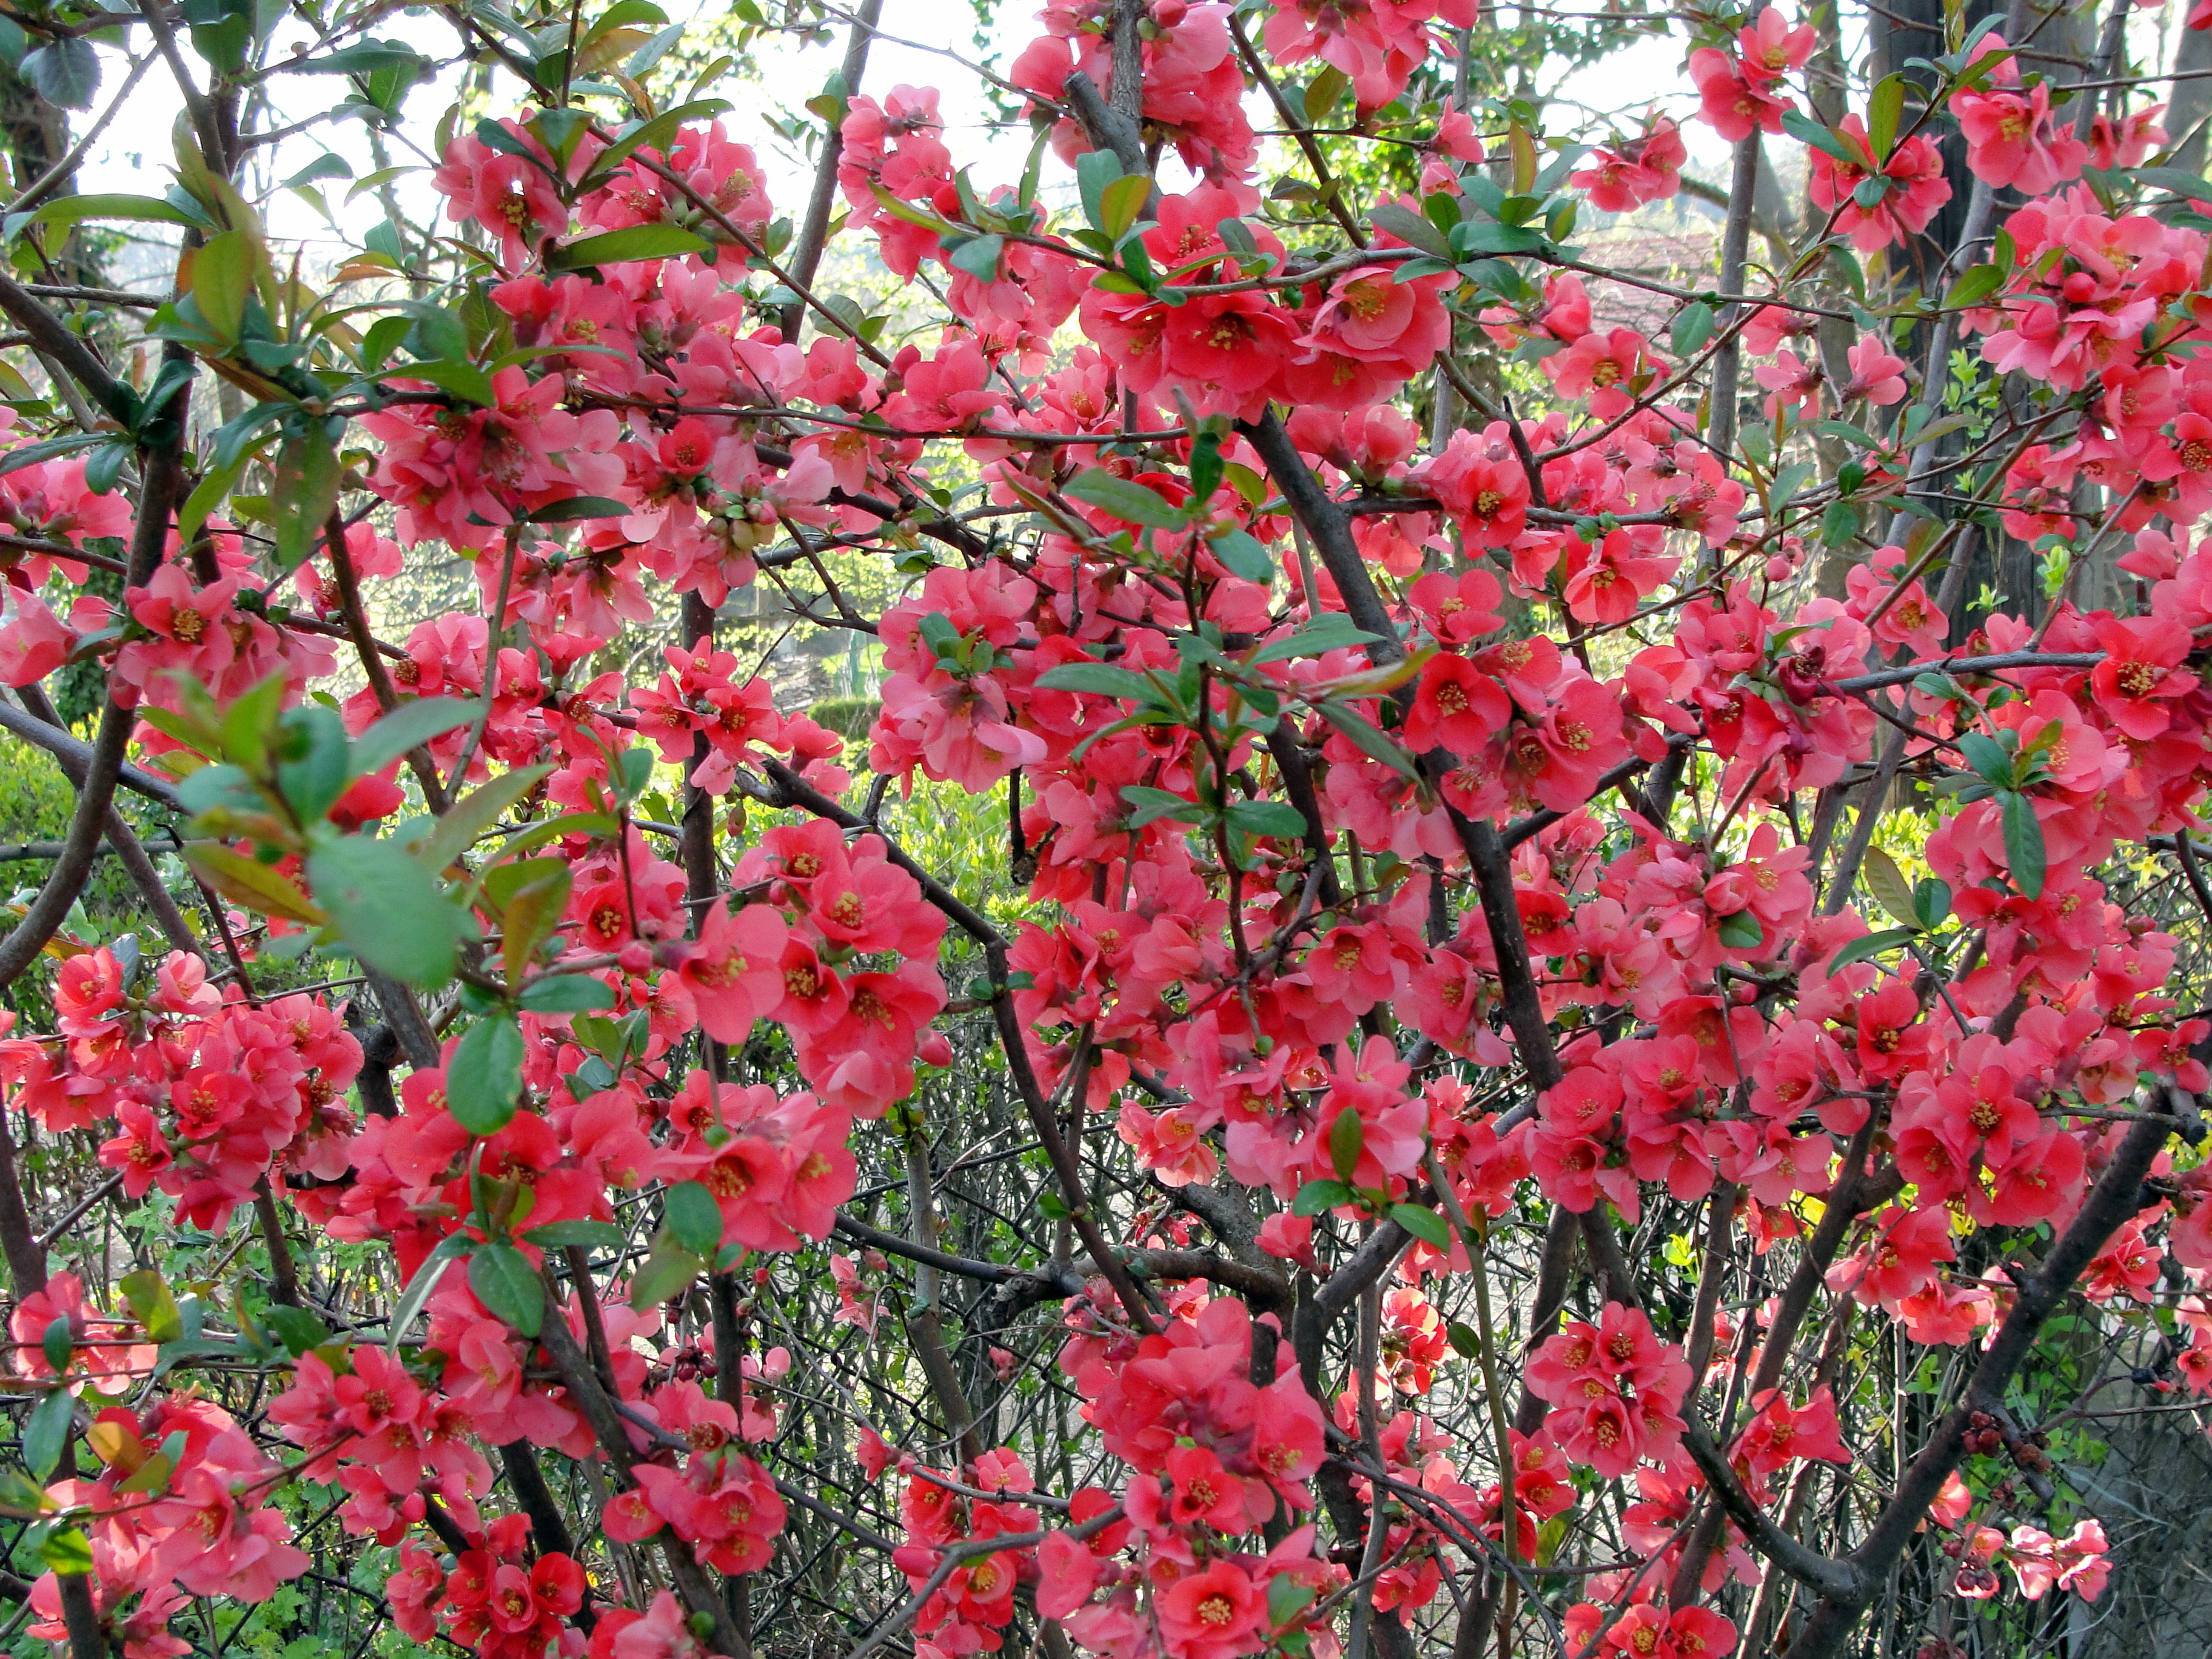
chaenomeles, plant, flora, flower, shrub, spring, tree, flowering plant, blossom, branch